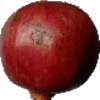
Label: pomegranate